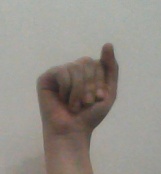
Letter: saad